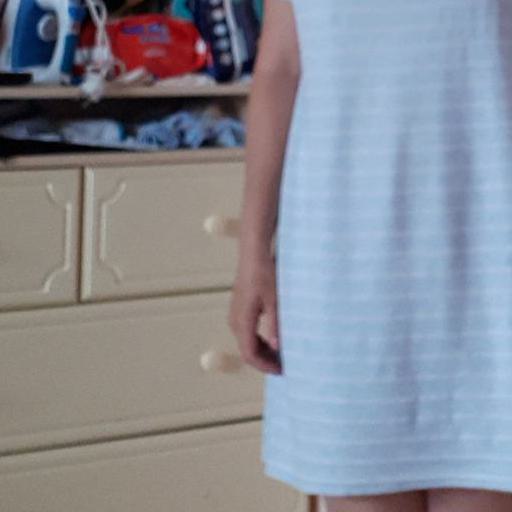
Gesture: no_gesture